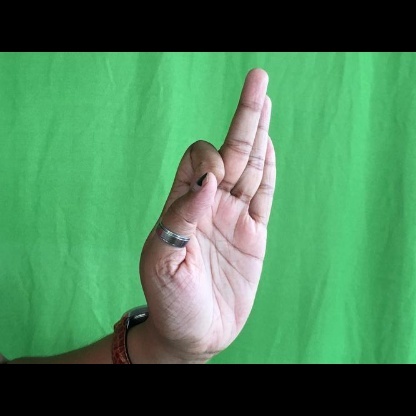
Mudra: Aralam